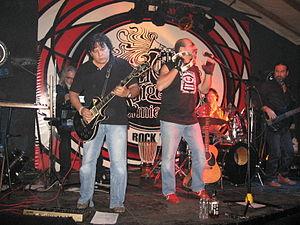
Frágil est un groupe de rock progressif péruvien, originaire de Lima. Il tire son nom du nom éponyme Yes album. Fragil commence avec du rock progressif influencé par des groupes comme Yes, Genesis, ELP et Pink Floyd. Ce groupe connaît une réputation au niveau local à travers le single Av. Larco au début des années 1980.
Le rock péruvien est une dénomination musicale très large, appliquée à toute variété de rock and roll, blues rock, jazz rock, pop rock, punk rock, new wave, garage rock, ska punk, rock psychédélique, hard rock, heavy metal et d'autres styles musicaux connexes, créés, produits ou générés d'une manière ou d'une autre au Pérou. Ses premiers enregistrements s'effectuent dans le milieu des années 1950, mais ce n'est pas avant la décennie suivante, avec la montée en popularité du garage rock, proto-punk, rock psychédélique, rock instrumental et du rock and roll, que la scène de Lima assiste à une recrudescence du nombre de groupes expérimentant de nouveaux sons britanniques et américains de l'époque.